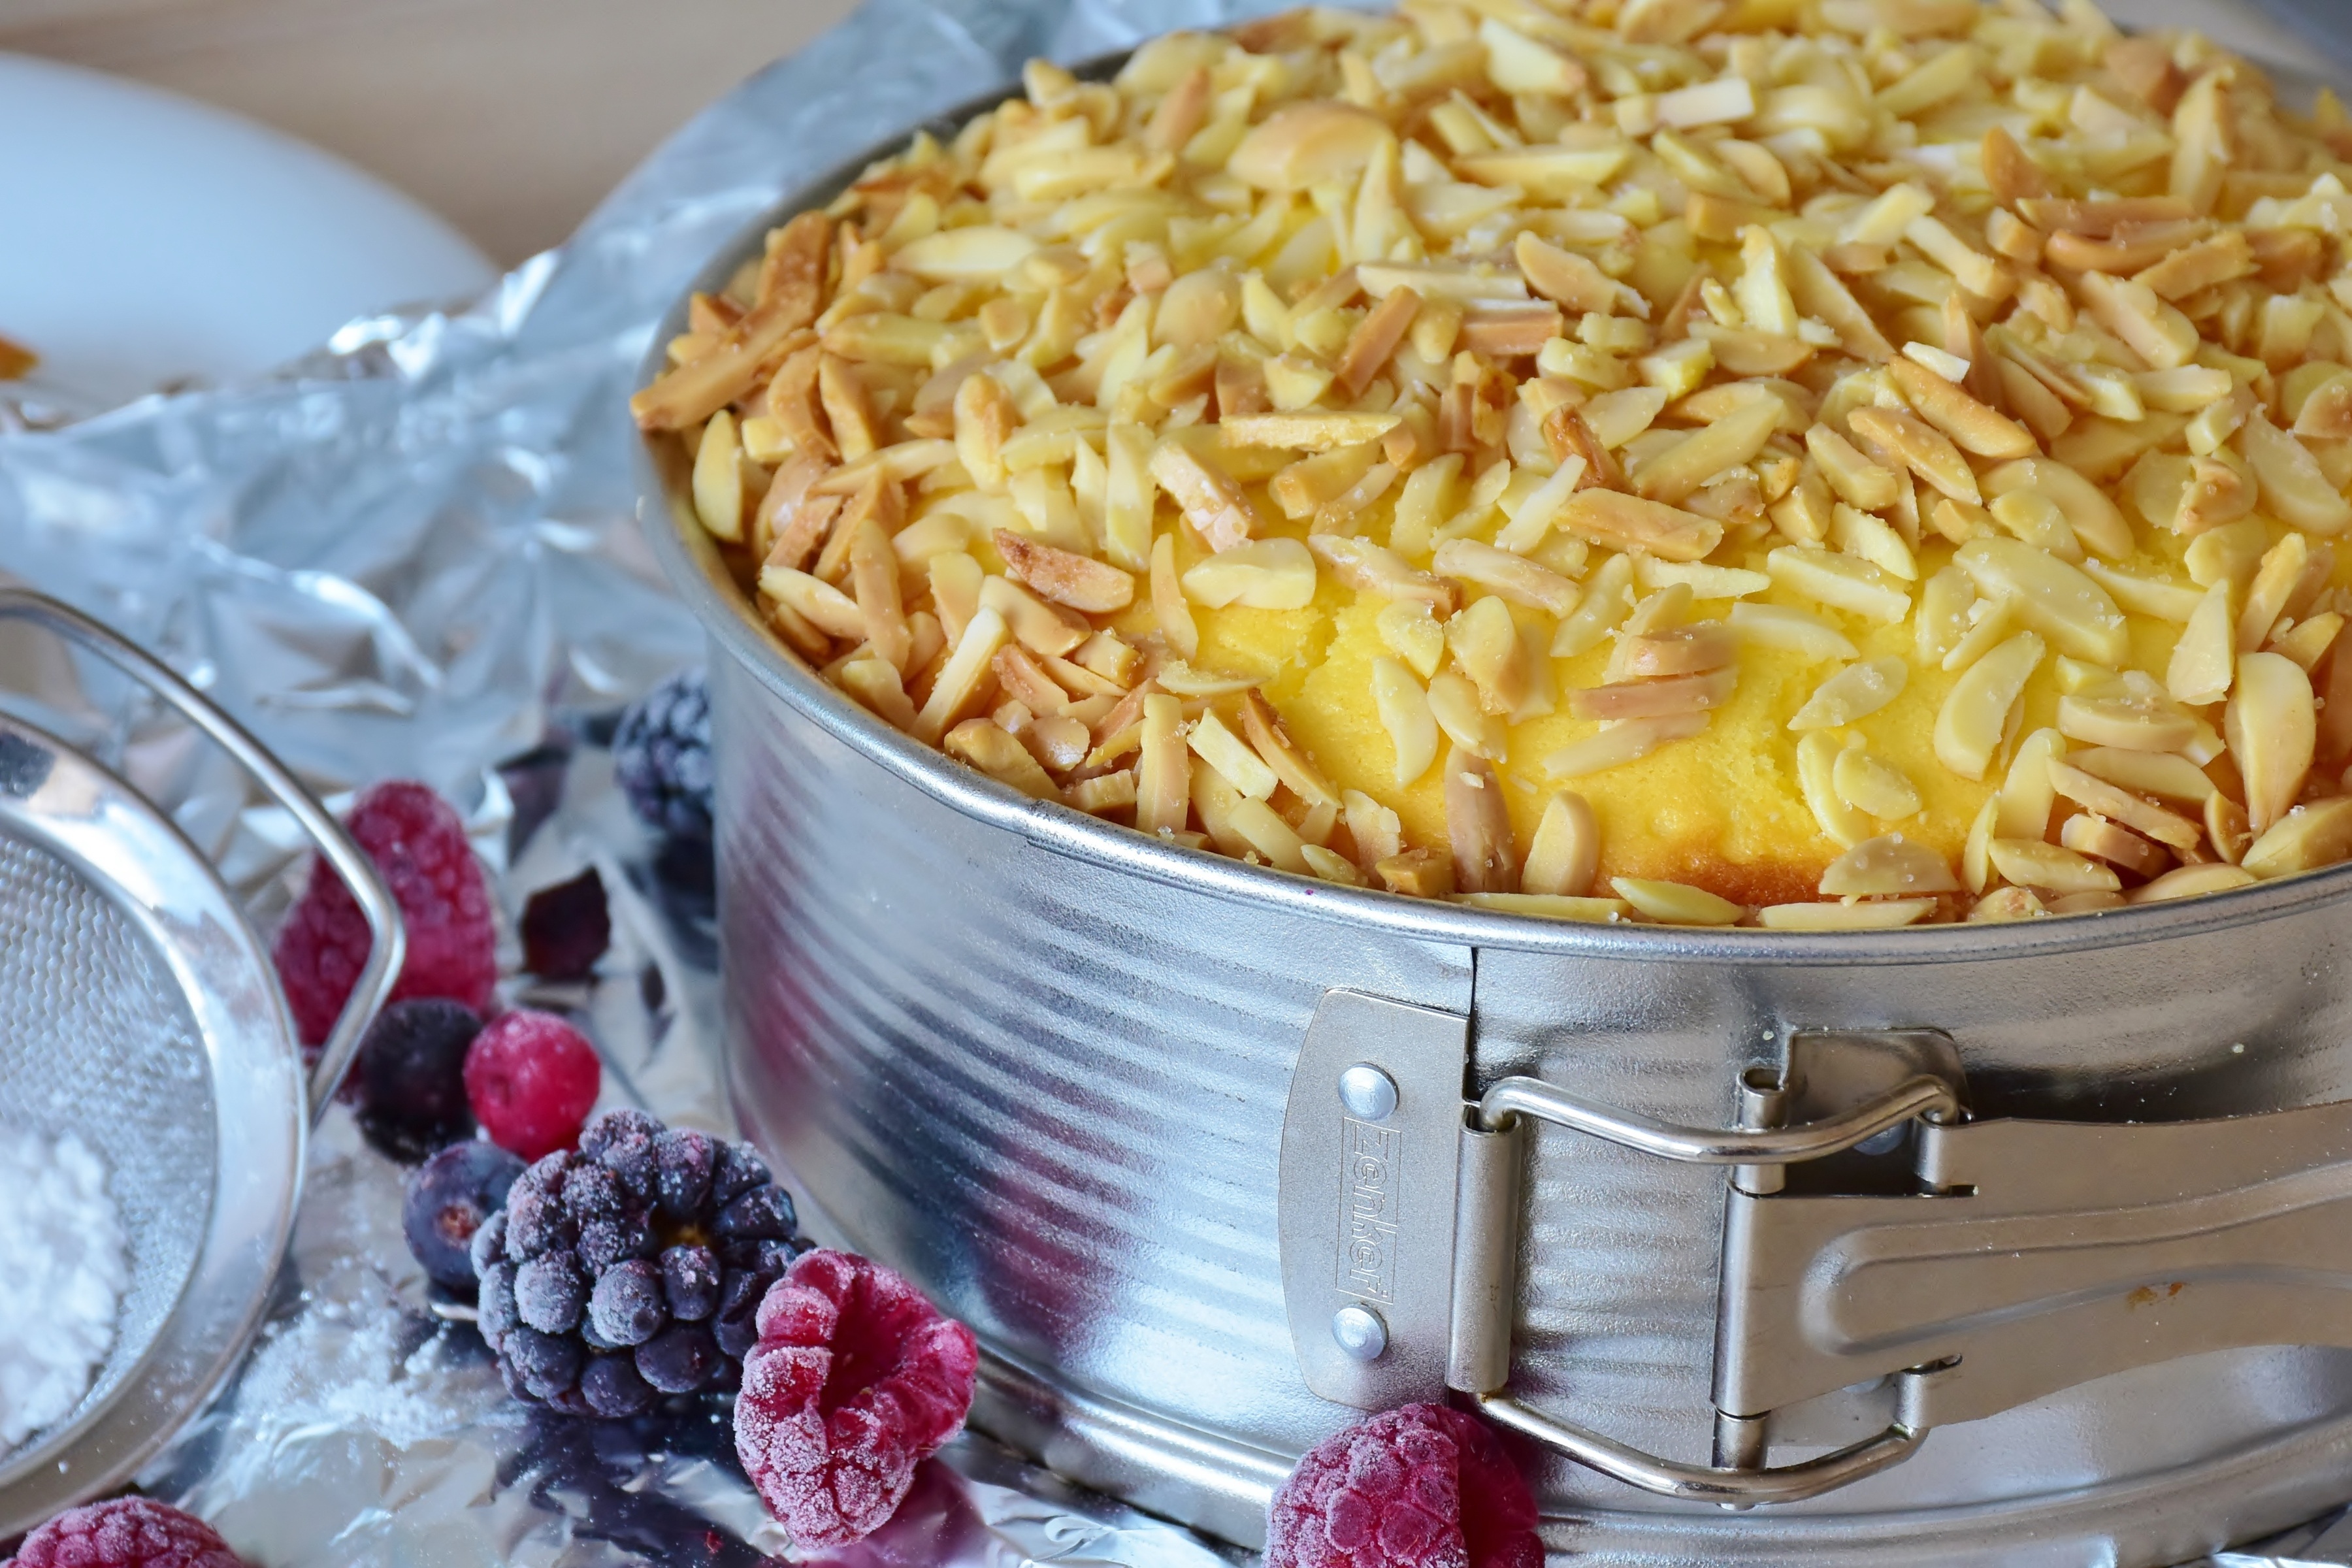
coffee, plant, sweet, dish, meal, food, produce, breakfast, dessert, cuisine, delicious, cake, egg, butter, bake, pastries, berries, sugar, sweetness, almonds, flour, cheesecake, baked goods, flowering plant, quark, land plant